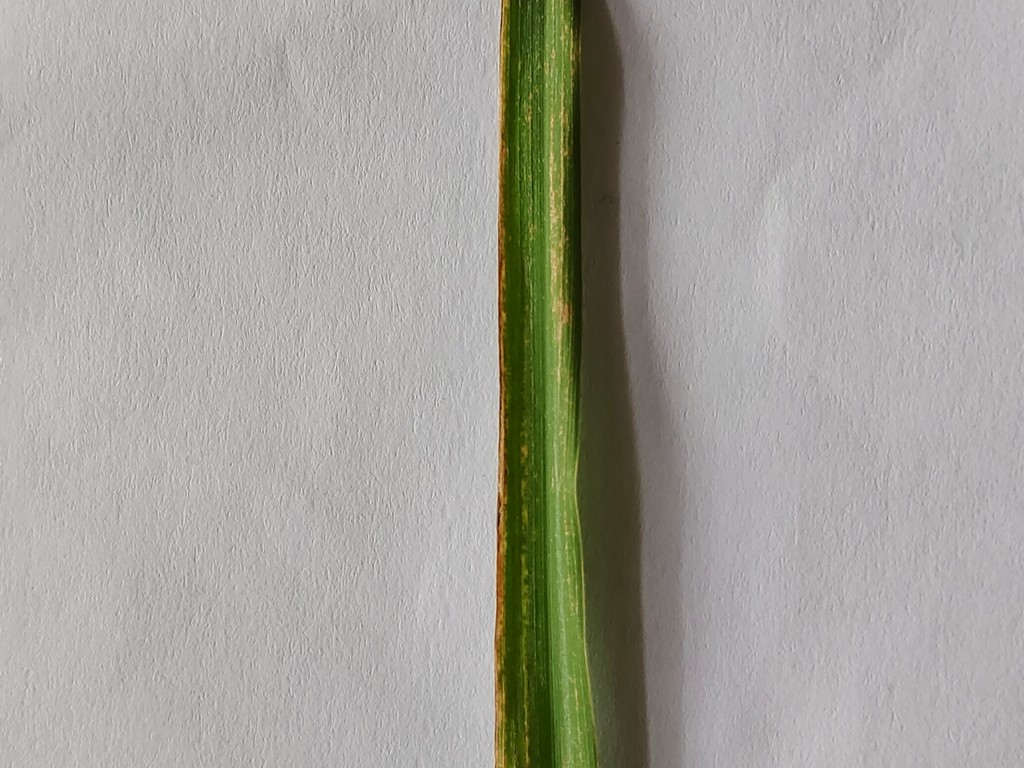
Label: Unhealthy